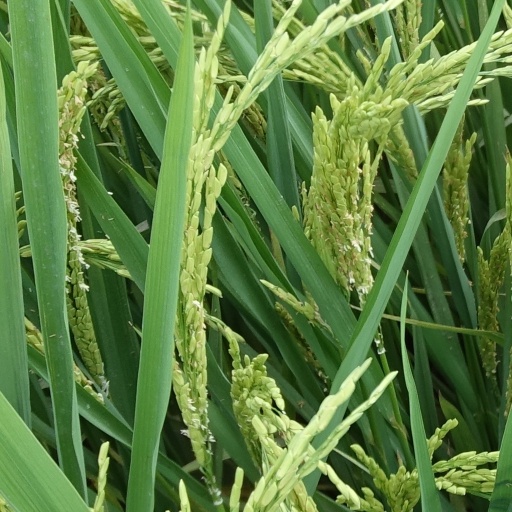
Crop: rice